Woodburn, Oregon

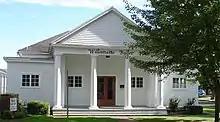
Willamette Ballet

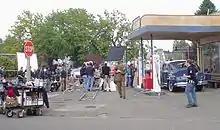
Chris Klein filming Hallmark Hall of Fame Production "The Valley of Light" in downtown Woodburn

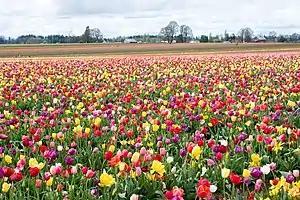
Wooden Shoe Tulip Festival in 2007

Scenes from the 2007 Hallmark Hall of Fame production "The Valley of Light", starring Chris Klein, were filmed in Woodburn.